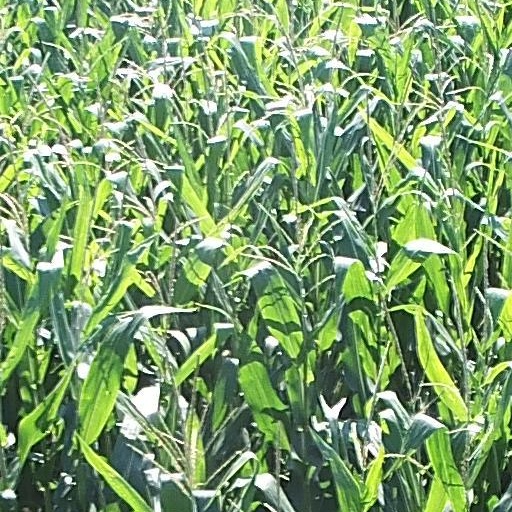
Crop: maize; corn